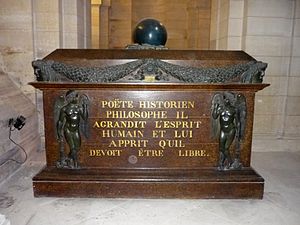
Liste over personer som er begravet i Panthéon / Personer som er begravet i Panthéon
Nogle personer begravet i Panthéon blev senere ekskluderet på grund af uværdighed afsløret efter deres død eller historiske omvæltninger.